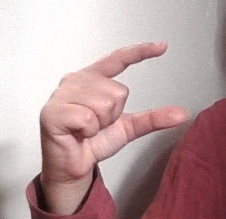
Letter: dal